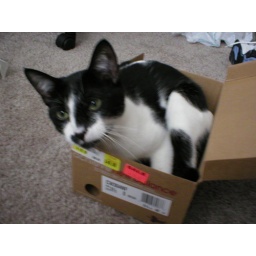
Indy in a shoe box (this was entirely his idea)